Human eye

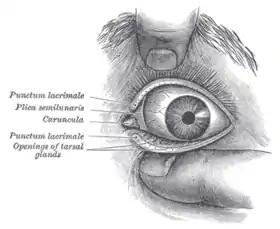

Each eye has seven extraocular muscles located in its orbit. Six of these muscles control the eye movements, the seventh controls the movement of the upper eyelid. The six muscles are four recti muscles: the lateral rectus, the medial rectus, the inferior rectus, and the superior rectus; and two oblique muscles: the inferior oblique, and the superior oblique. The seventh muscle is the levator palpebrae superioris muscle. When the muscles exert different tensions, a torque is exerted on the globe that causes it to turn, in almost pure rotation, with only about one millimeter of translation. Thus, the eye can be considered as undergoing rotations about a single point in the centre of the eye.